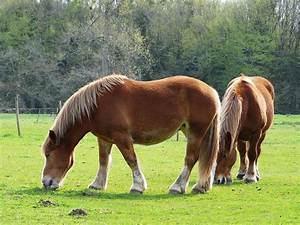
Label: horse